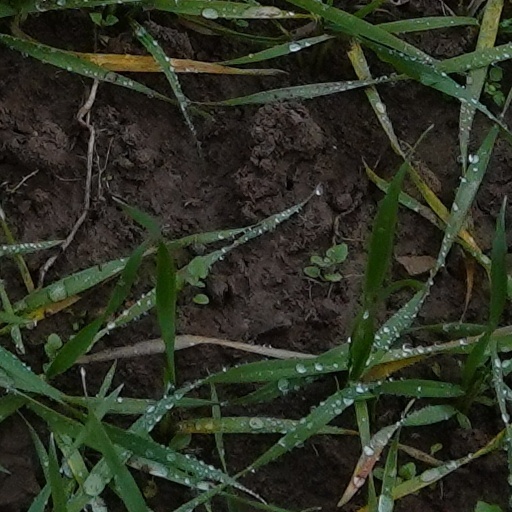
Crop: wheat